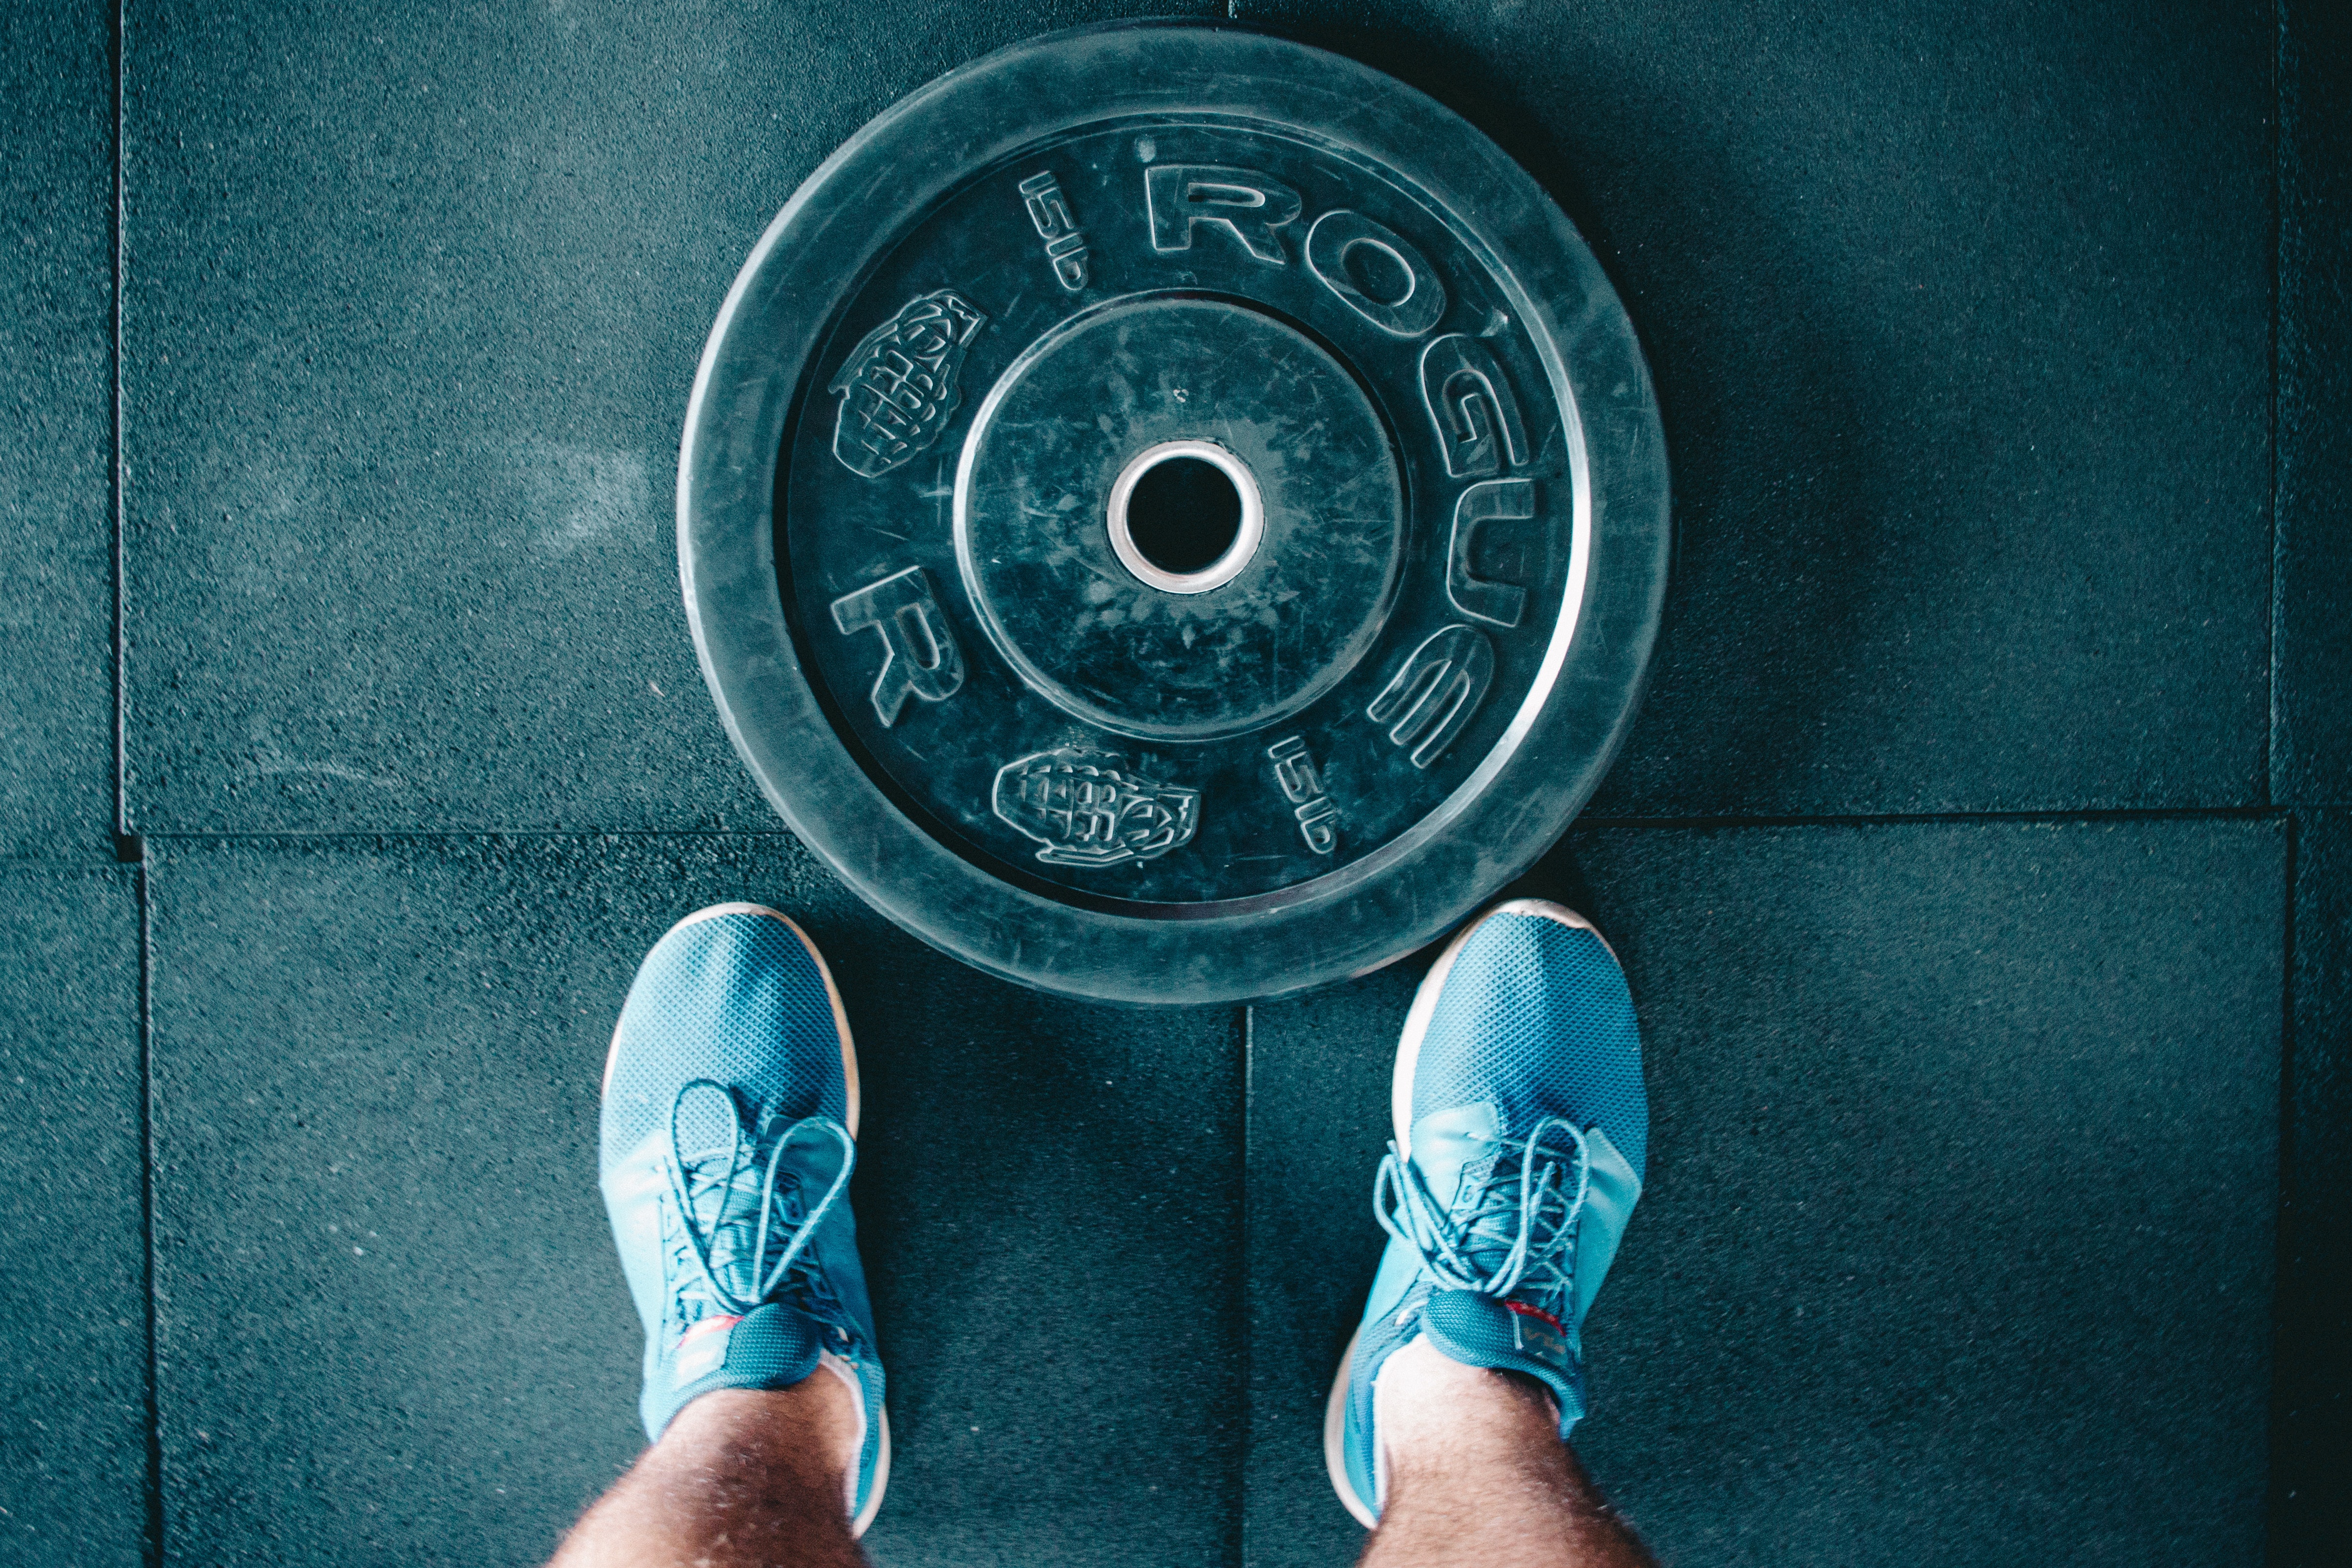
blue, turquoise, footwear, leg, hand, Colorfulness, shoe, ankle, human leg, foot